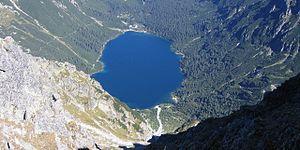
Le Morskie oko est le plus grand lac d’origine glaciaire des Hautes Tatras. Le Morskie Oko a été reconnu par les journalistes The Wall Street Journal, l'un des cinq plus beaux lacs du monde.